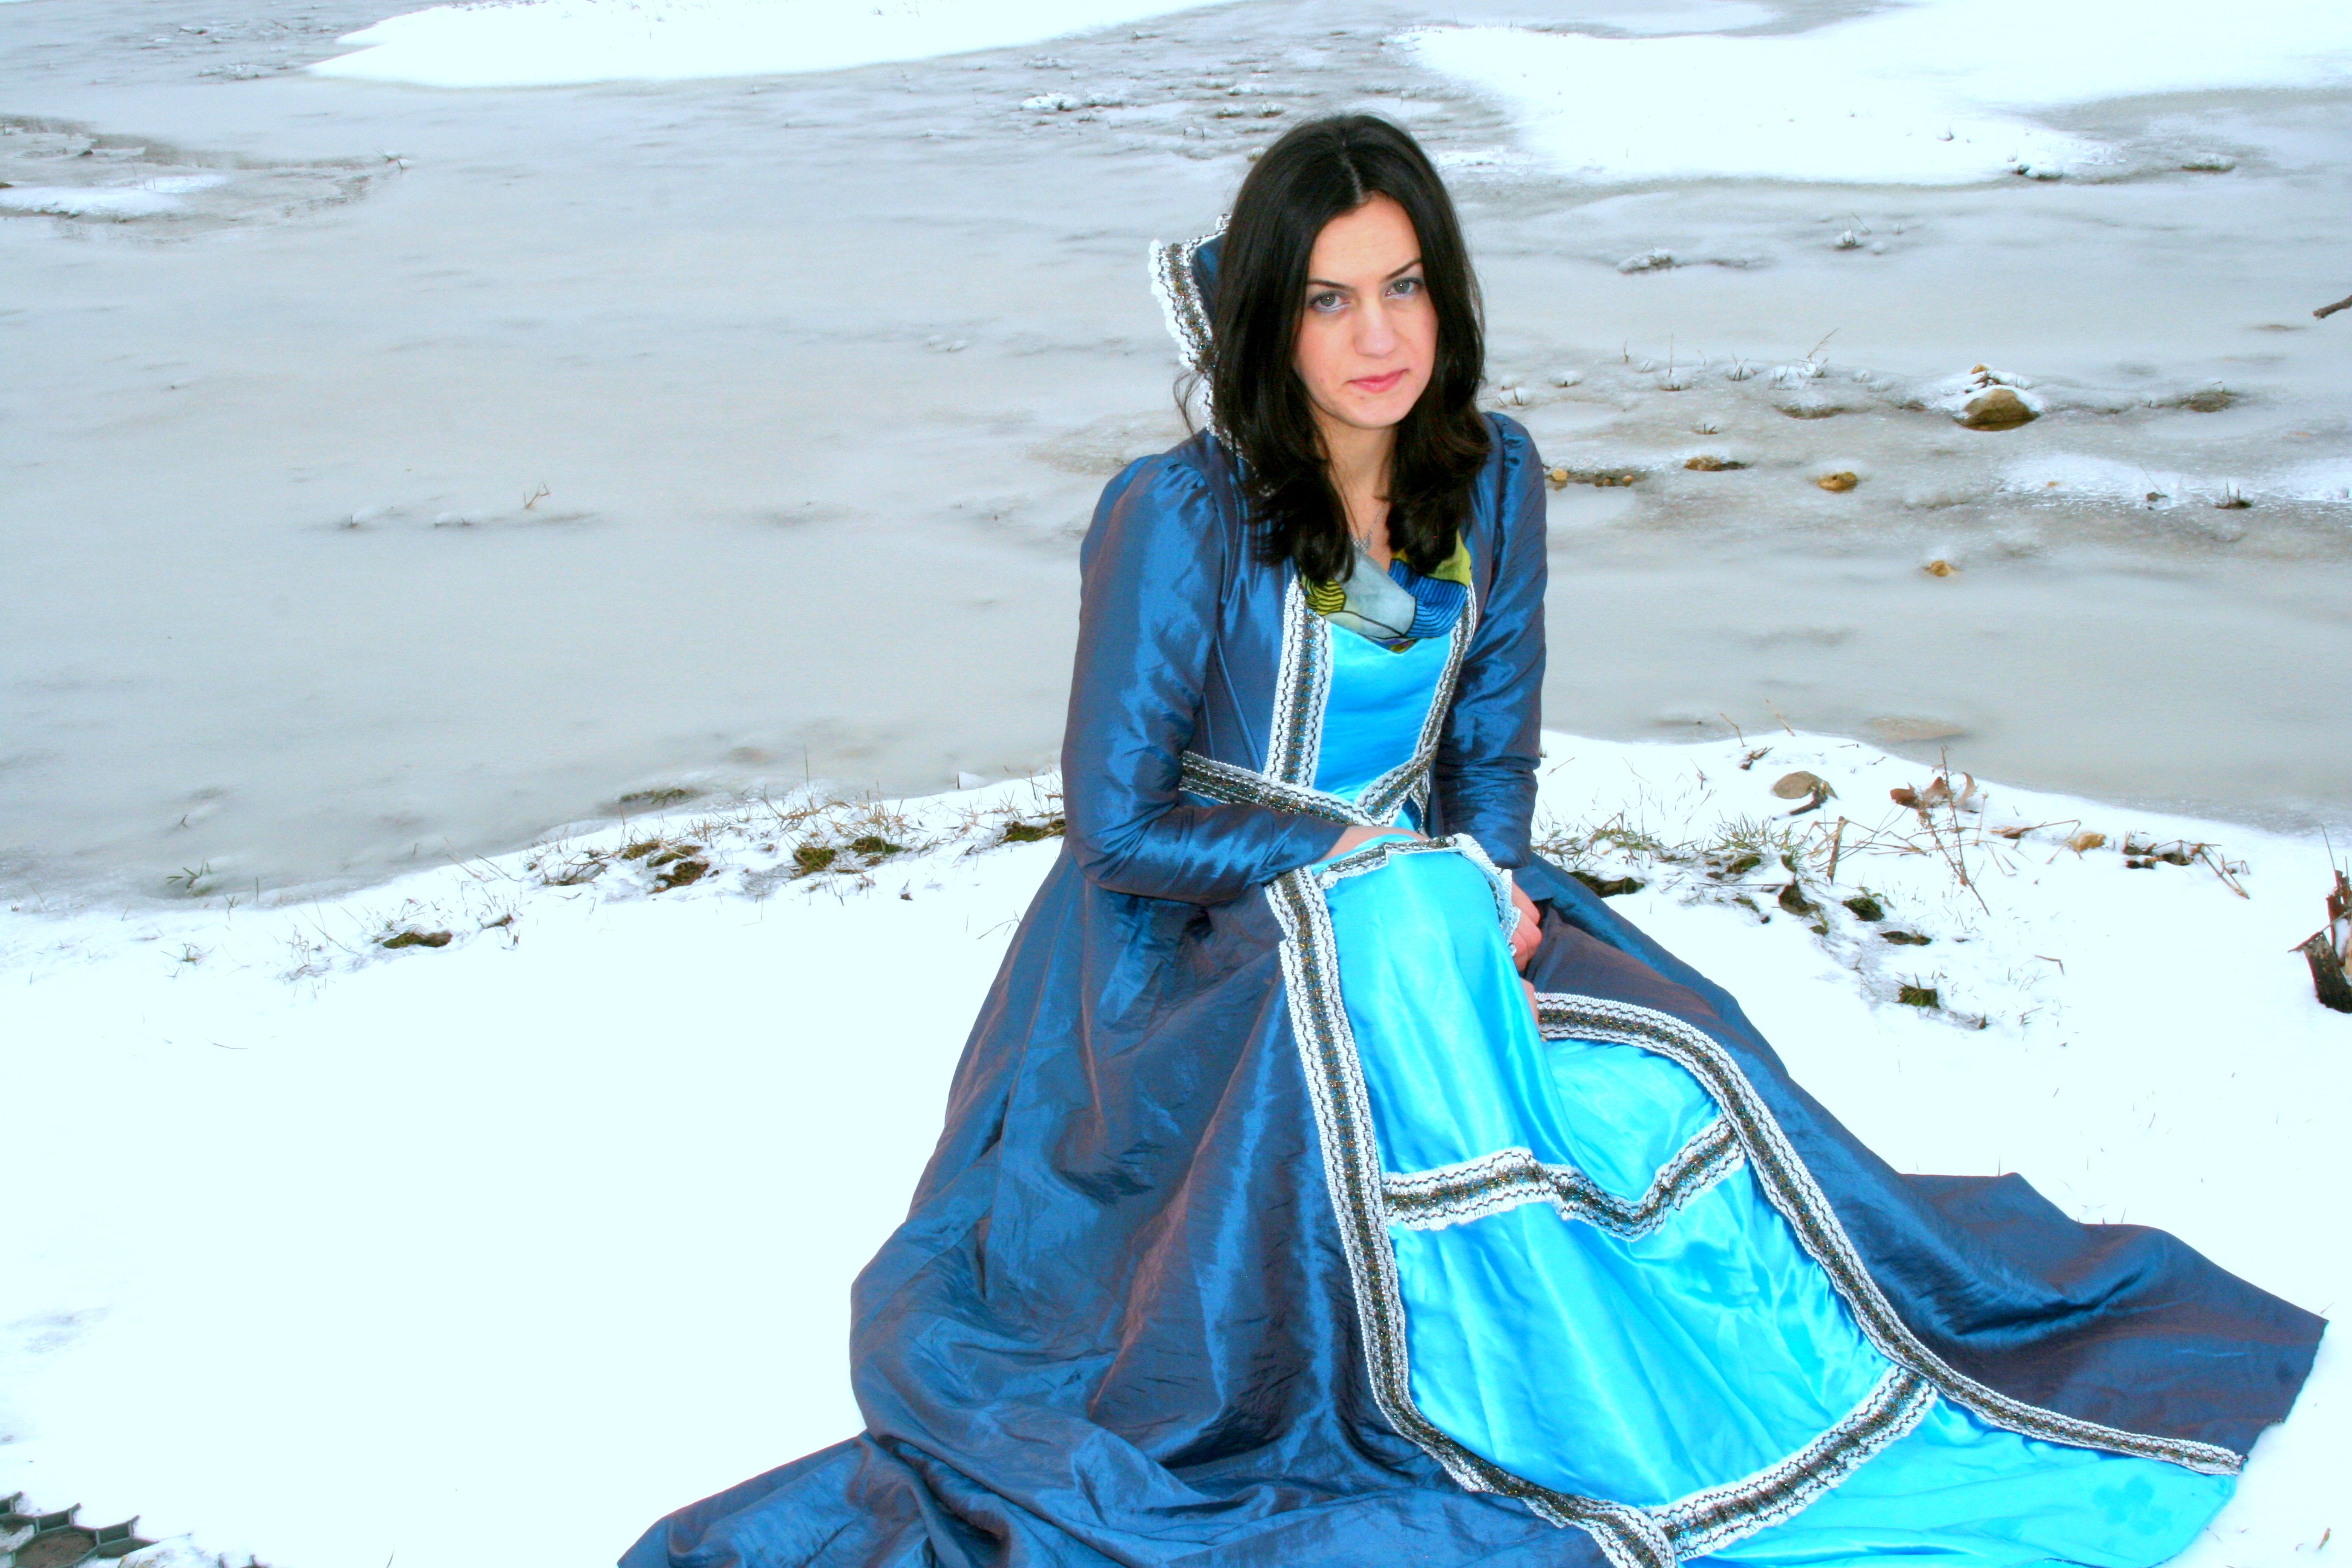
snow, winter, girl, model, spring, fashion, blue, clothing, season, dress, beauty, nice, princess, gown, photo shoot